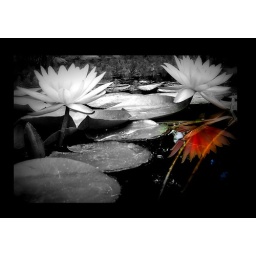
a pond for reflection or a reflection pond... all in the looking glass with the white rabbit